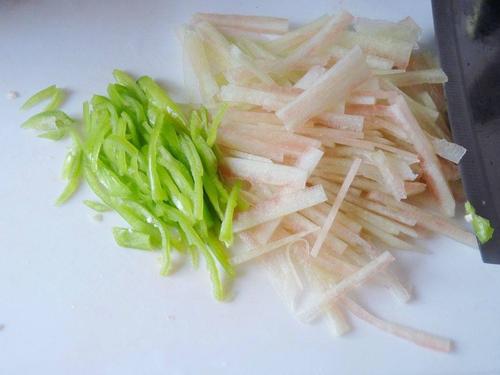
Label: trash